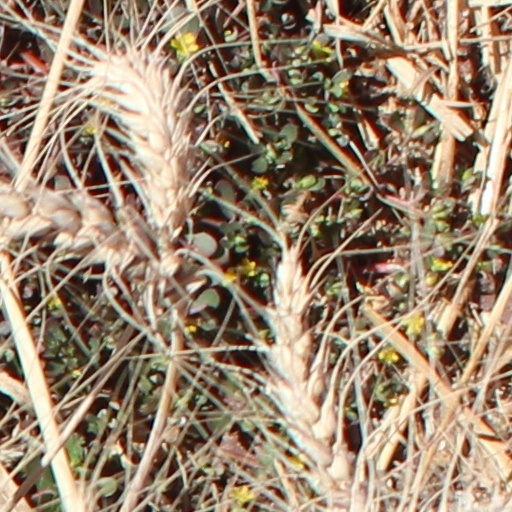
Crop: wheat